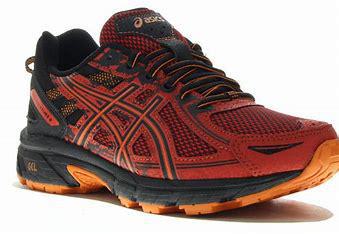
Brand: Asics
Model: Gel Venture 6